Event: Ecuador Earthquake
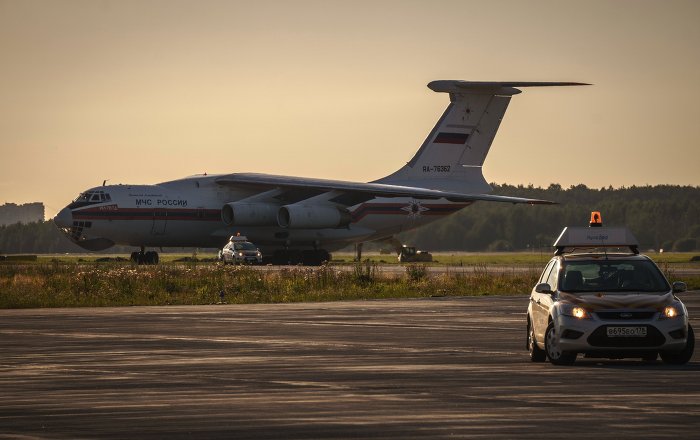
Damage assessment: no_damage